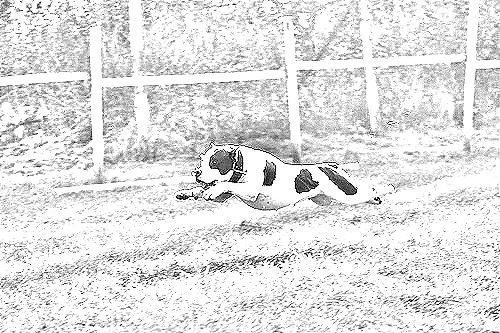
Portrait style: Sketch Portrait